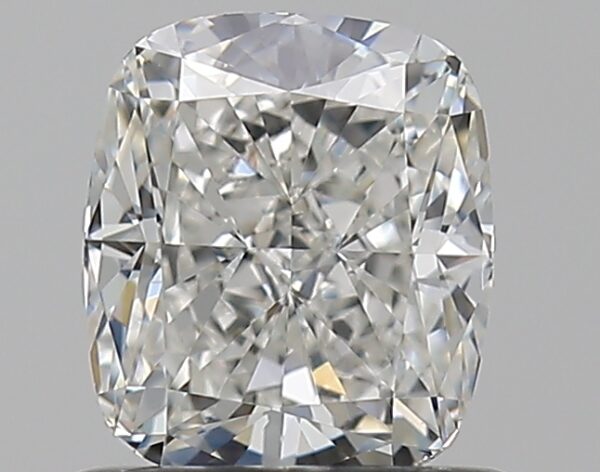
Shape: cushion
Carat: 0.8
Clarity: VS2
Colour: G
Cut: EX
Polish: EX
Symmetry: VG
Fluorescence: N
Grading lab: GIA
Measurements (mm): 5.71 x 4.96 x 3.36